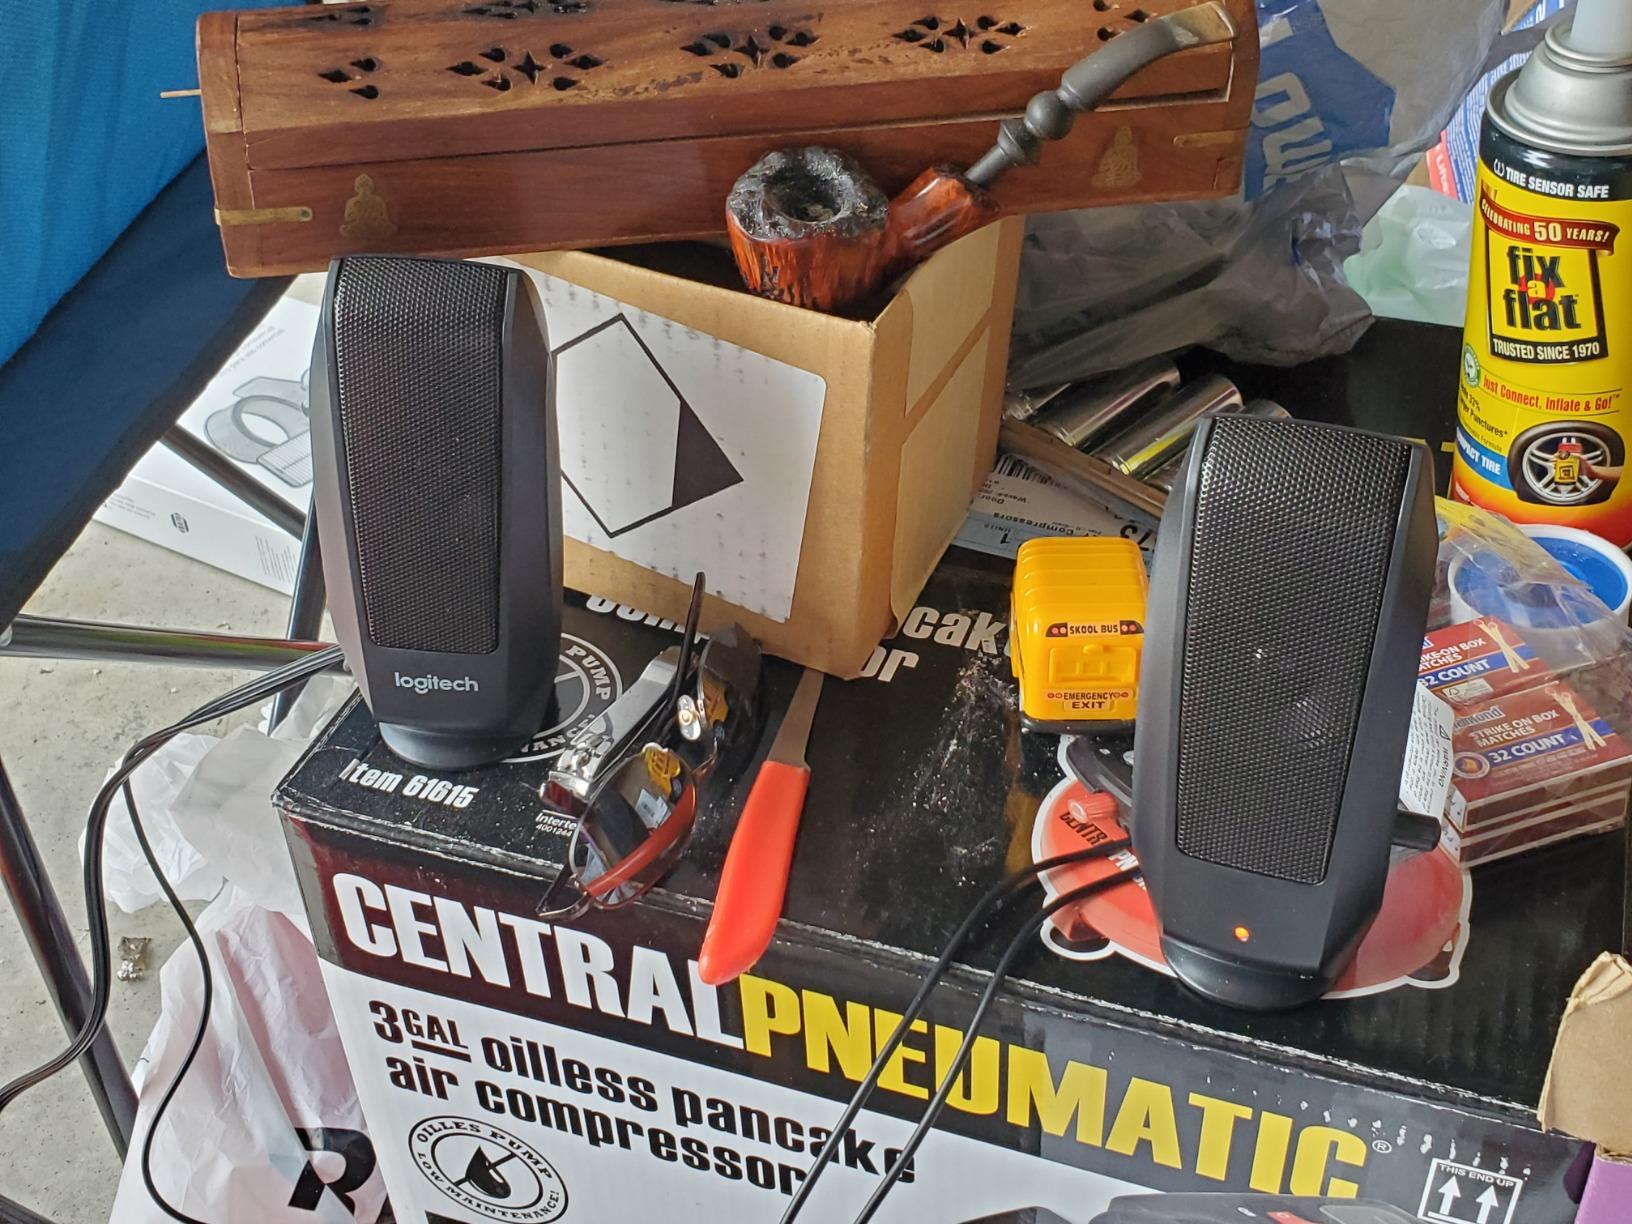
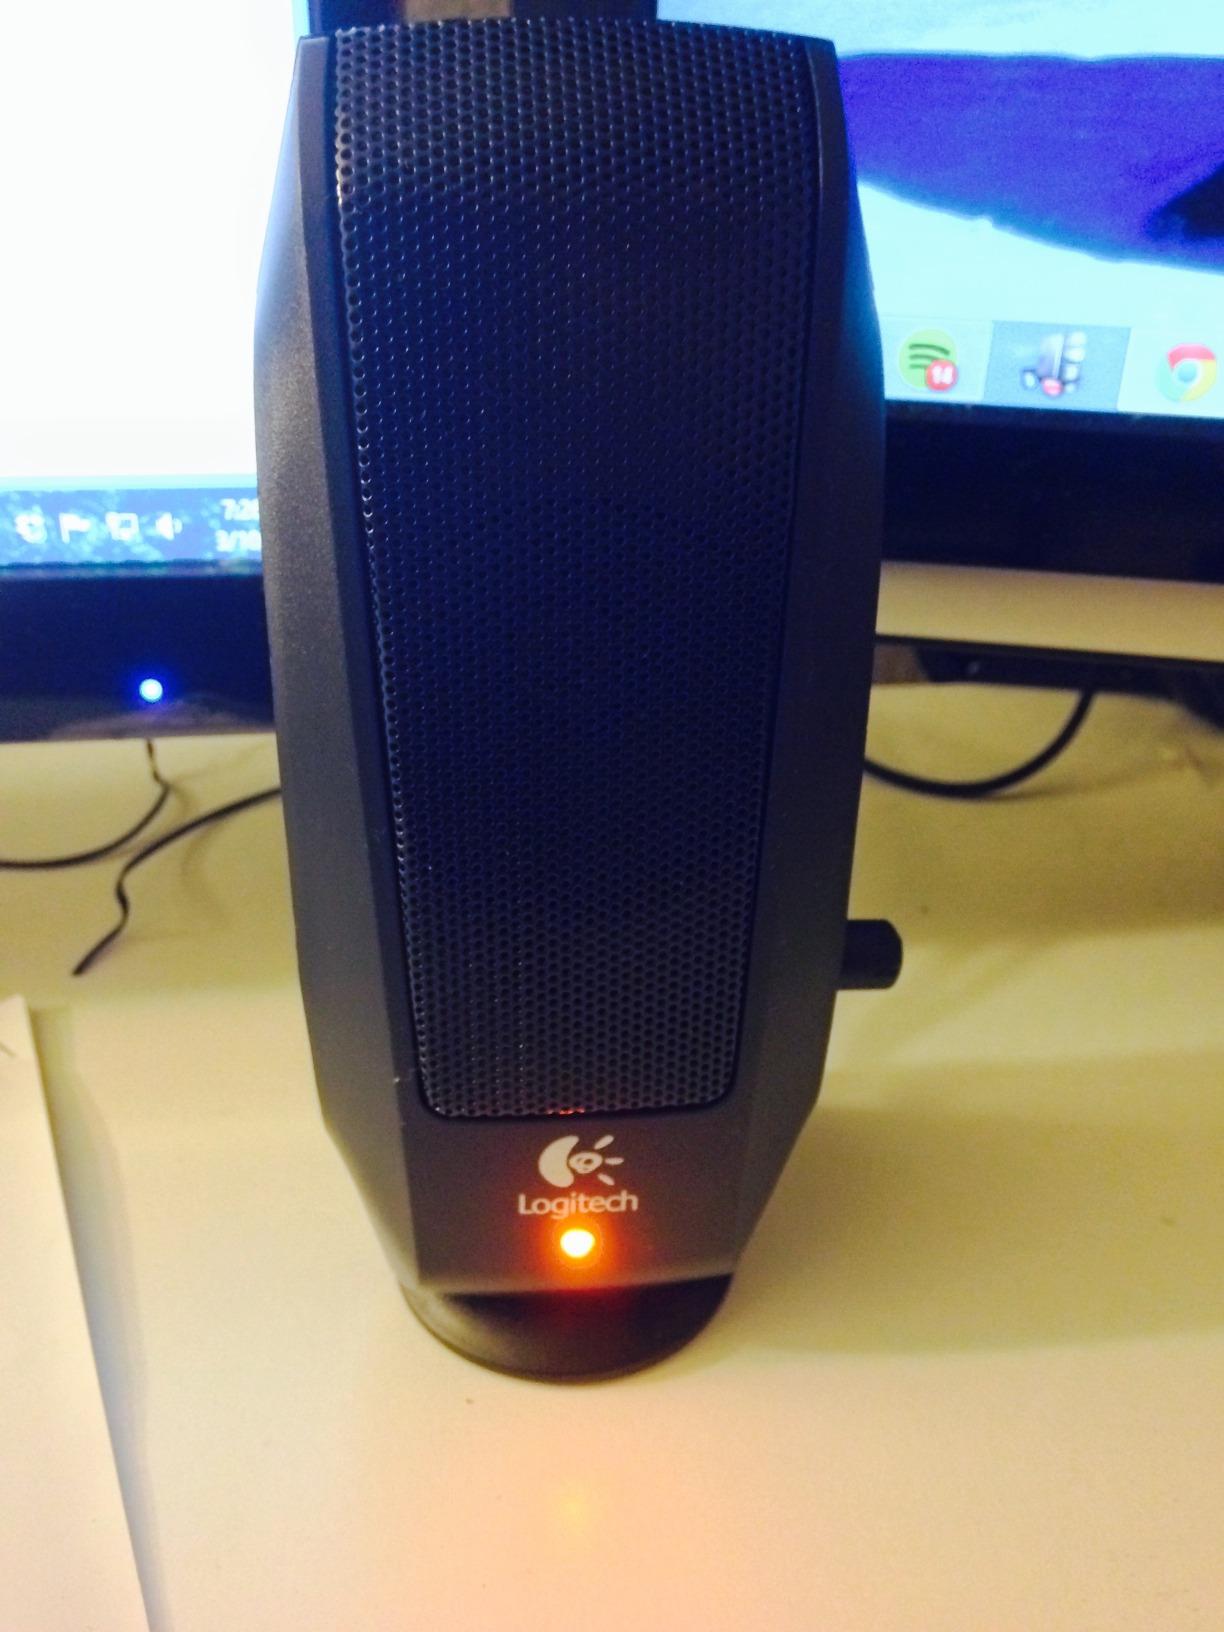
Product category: speaker
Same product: yes